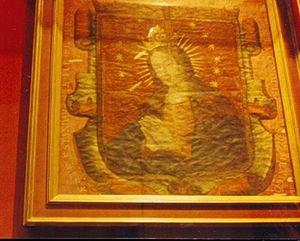
Les apparitions mariales de Notre-Dame de Guadalupe désignent les apparitions de la Vierge qui se seraient produites à Mexico en 1531, sur la colline de Tepeyac, à l'Indien Juan Diego. La Vierge, qui serait apparue comme une jeune fille métisse vêtue comme une princesse aztèque, aurait demandé à l'Indien de se rendre auprès de l'évêque pour faire construire un lieu de culte sur cette colline. L'évêque, sceptique, aurait demandé un signe. Le 12 décembre 1531, l'évêque aurait reçu deux « signes miraculeux » : des roses d'Espagne cueillies fraîches en plein hiver à Mexico, et l'impression « miraculeuse » de l'image de la Vierge sur la tilma de Juan Diego. Suite à cela, l'évêque aurait reconnu l'authenticité des apparitions.
La Vierge de Guadalupe ou Notre-Dame de Guadalupe est une invocation mariale dont le sanctuaire est situé dans la ville de Guadalupe, où la Vierge est vénérée depuis le XIVᵉ siècle. La Vierge est la patronne de la ville et de l’Estrémadure depuis 1907. Elle fait partie des sept patronnes des Communautés Autonomes d'Espagne. Sa fête est célébrée le 8 septembre.
Notre-Dame de Guadalupe ou Vierge de Guadalupe est, au Mexique, le nom donné à la Vierge Marie qui serait apparue, selon la tradition, à un indigène du Mexique, Juan Diego, en 1531, ainsi qu'à l'image acheiropoïète qui lui est associée. La Vierge de Guadalupe est une figure du catholicisme en Amérique latine ; sa fête, le 12 décembre rassemble toutes les nations américaines. À cette occasion, de nombreuses célébrations sont organisées dans le monde entier.